Aspire (sculpture)

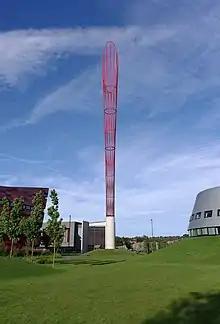
Aspire towers above all other buildings in the area

Aspire is a type of hyperboloid structure, designed by Ken Shuttleworth and Make Architects. It consists of an high concrete foundation and high red and orange steel tower. The sculpture weighs 854 tonnes, and cost £800,000, which was donated by an anonymous benefactor. The sculpture is lit during the hours of darkness.